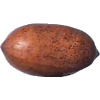
Label: nut_pecan